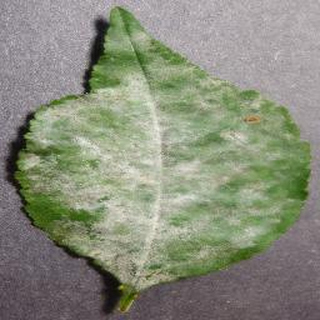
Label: cherry_powdery_mildew